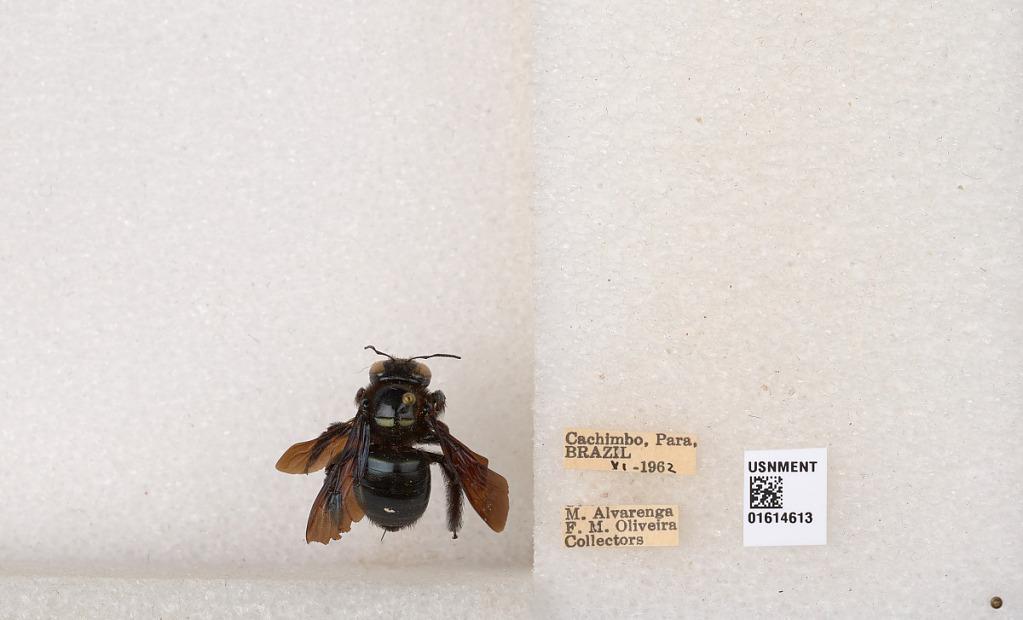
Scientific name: Xylocopa (Schonnherria) macrops Lepeletier
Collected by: M. Alvarenga & F. Oliveira
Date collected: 1962-6-1
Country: Brazil
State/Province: Para
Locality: Cachimbo